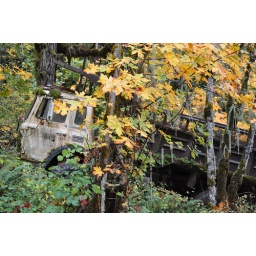
This truck was found abandoned on the side of a back road in Oregon.